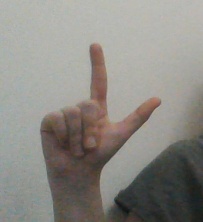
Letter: laam